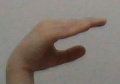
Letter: jeem